John G. Coltart

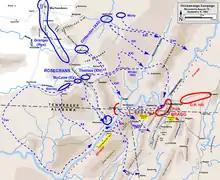
Initial movements of the Chickamauga campaign

When the 26th Alabama was consolidated in the field with the 39th Alabama in early 1863, Coltart was left without a command. He was placed on conscription duty as commander of a sub-department of the Volunteer and Conscript Bureau of the Army of Tennessee at Greeneville on March 9. Reporting to bureau chief Brigadier General Gideon Pillow at Huntsville, Coltart oversaw the officers in charge of conscription in East Tennessee and Western North Carolina. The 26th Alabama was separated from the 39th Alabama before being redesignated as the 50th Alabama on June 6. Coltart returned to command of the regiment by July. After Withers resigned from the army that month, Coltart succeeded to command the brigade as the senior colonel when Deas temporarily took command of Withers' Division. Thomas C. Hindman arrived to take command of Withers' old Division on August 13, with Deas and Coltart returning to their previous positions. During this period, the brigade was camped south of Chattanooga with the Army of Tennessee following its retreat during the Tullahoma campaign.